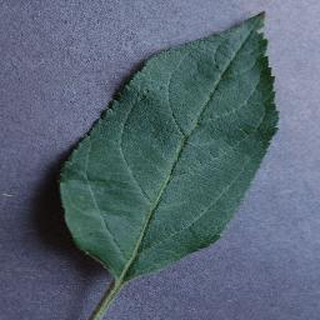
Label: healthy_apple